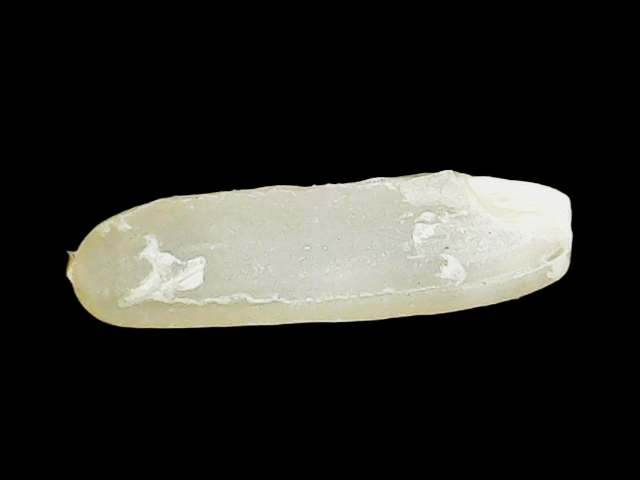
Rice variety: Binadhan19